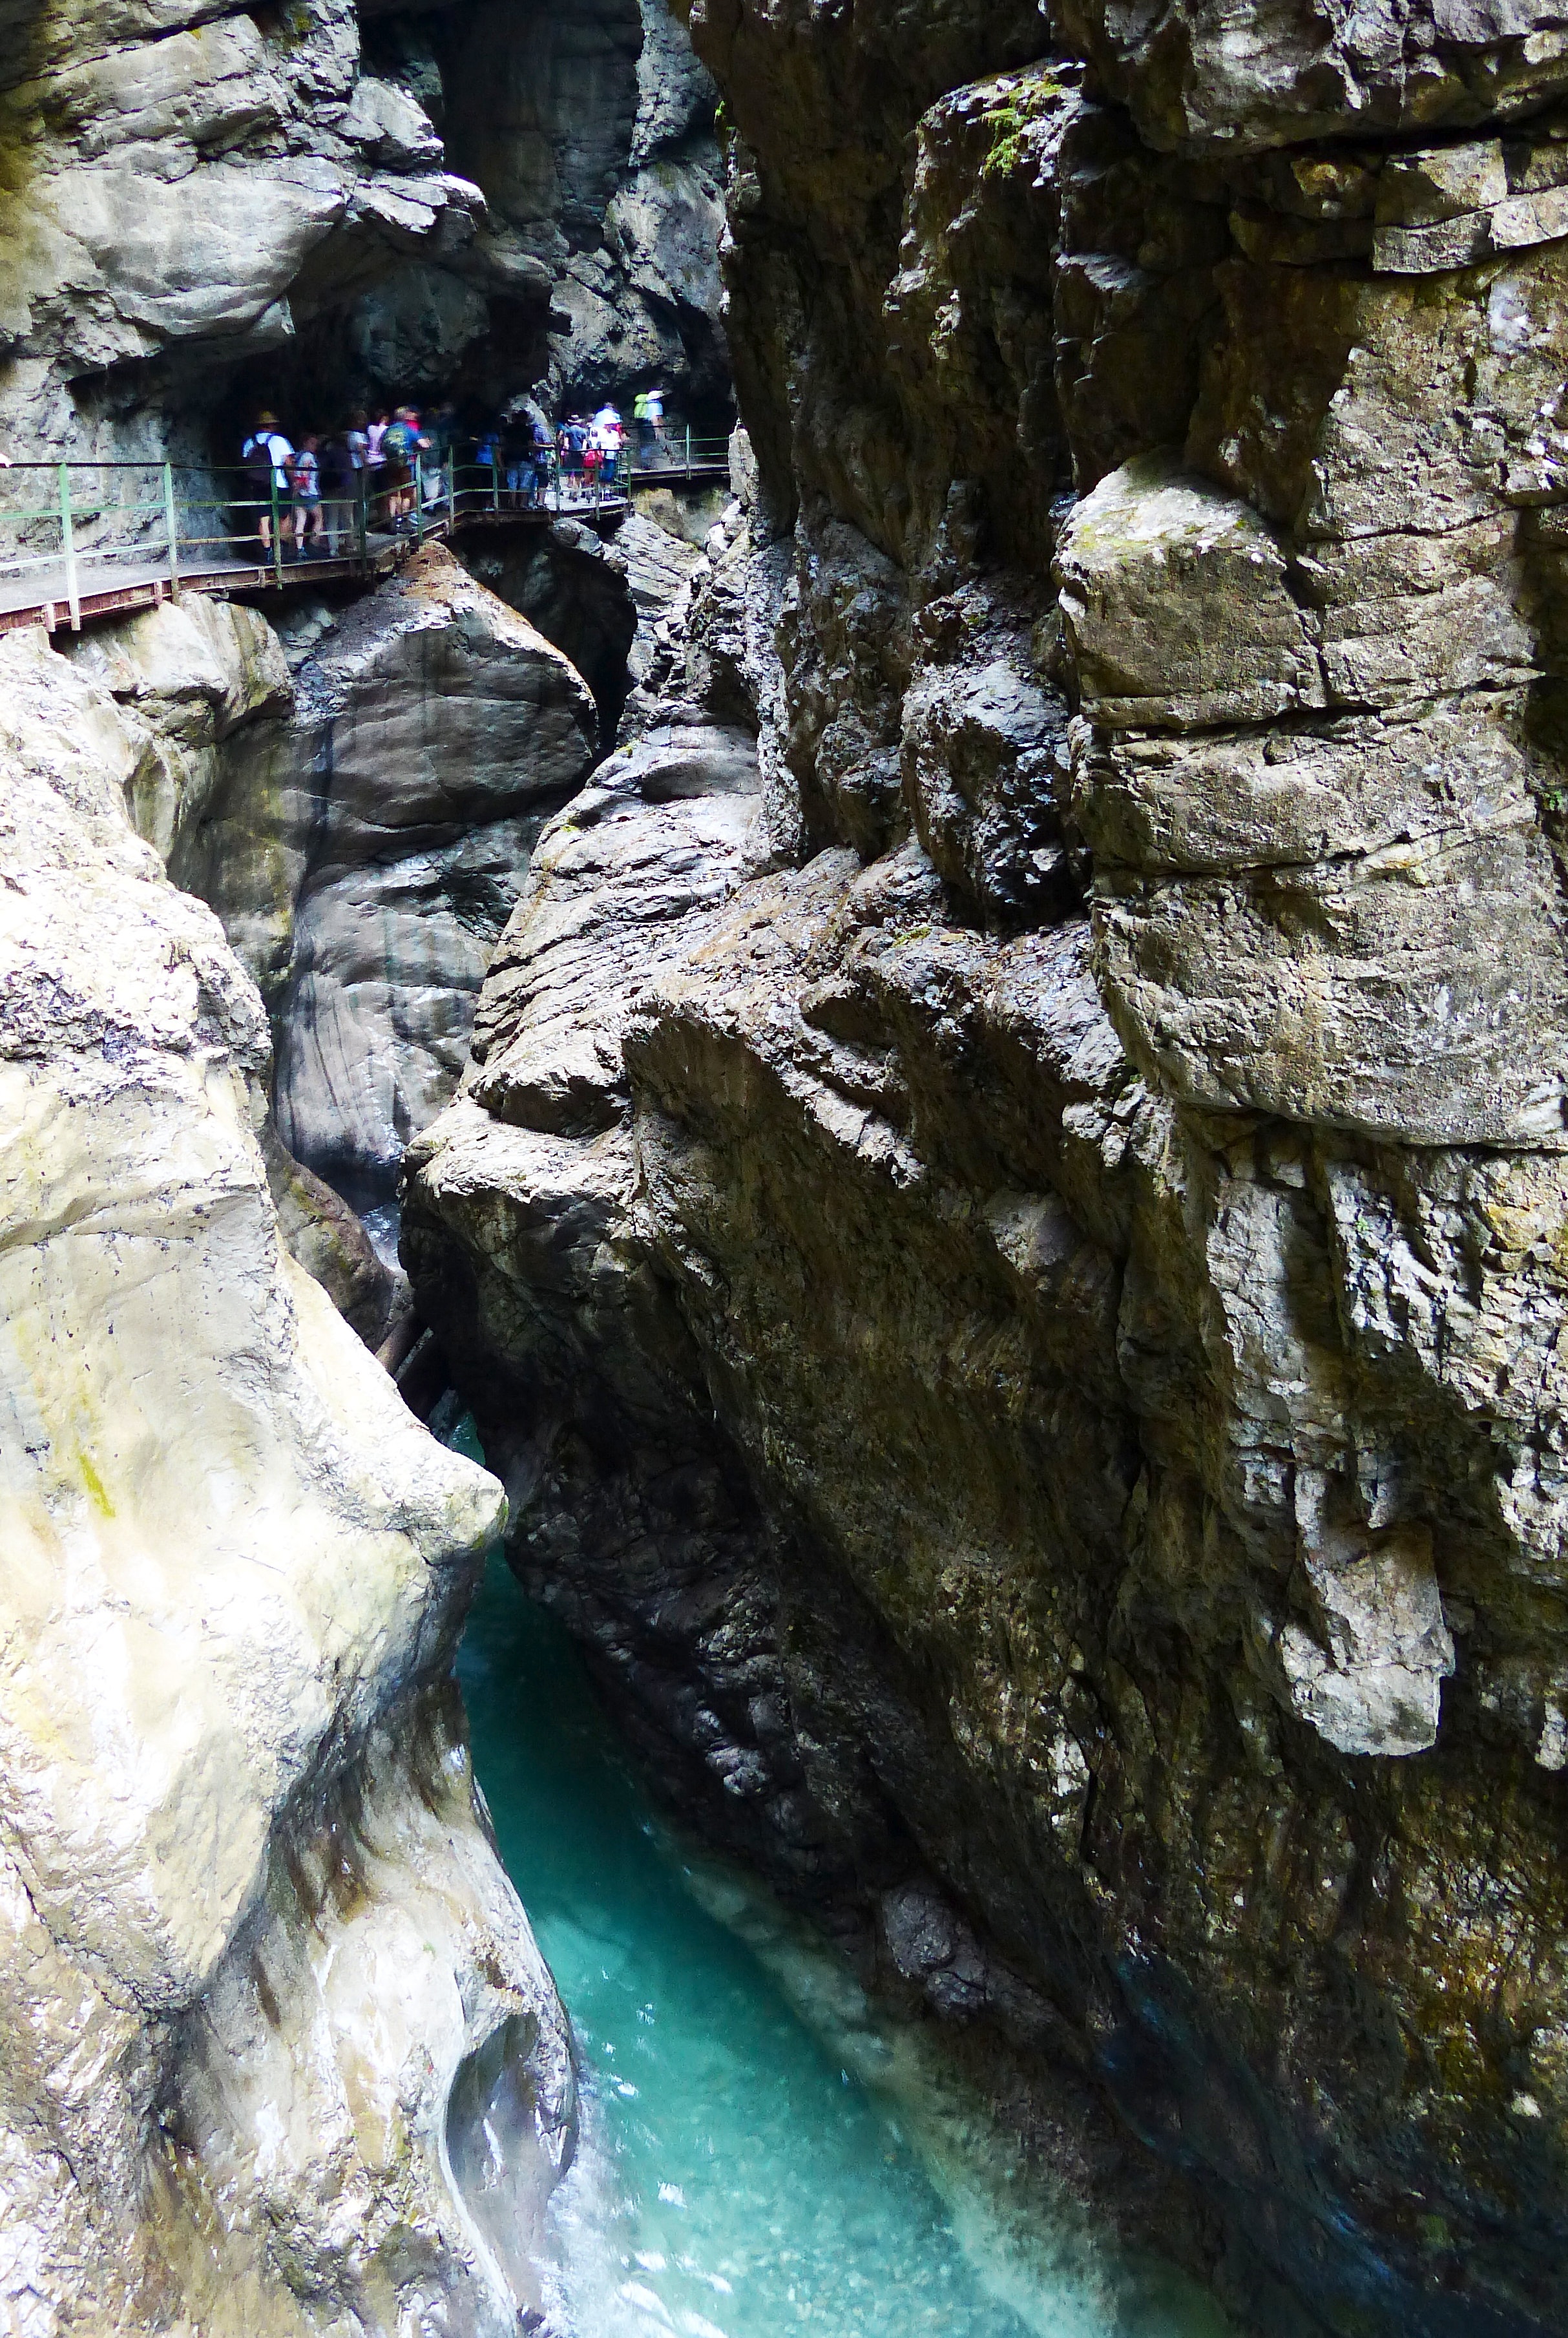
water, rock, waterfall, adventure, stream, rapid, gorge, extreme sport, terrain, bavaria, bach, water feature, oberstdorf, murmur, canyoning, mountain stream, allg u, breitachklamm, breitachklamm near oberstdorf, tobel